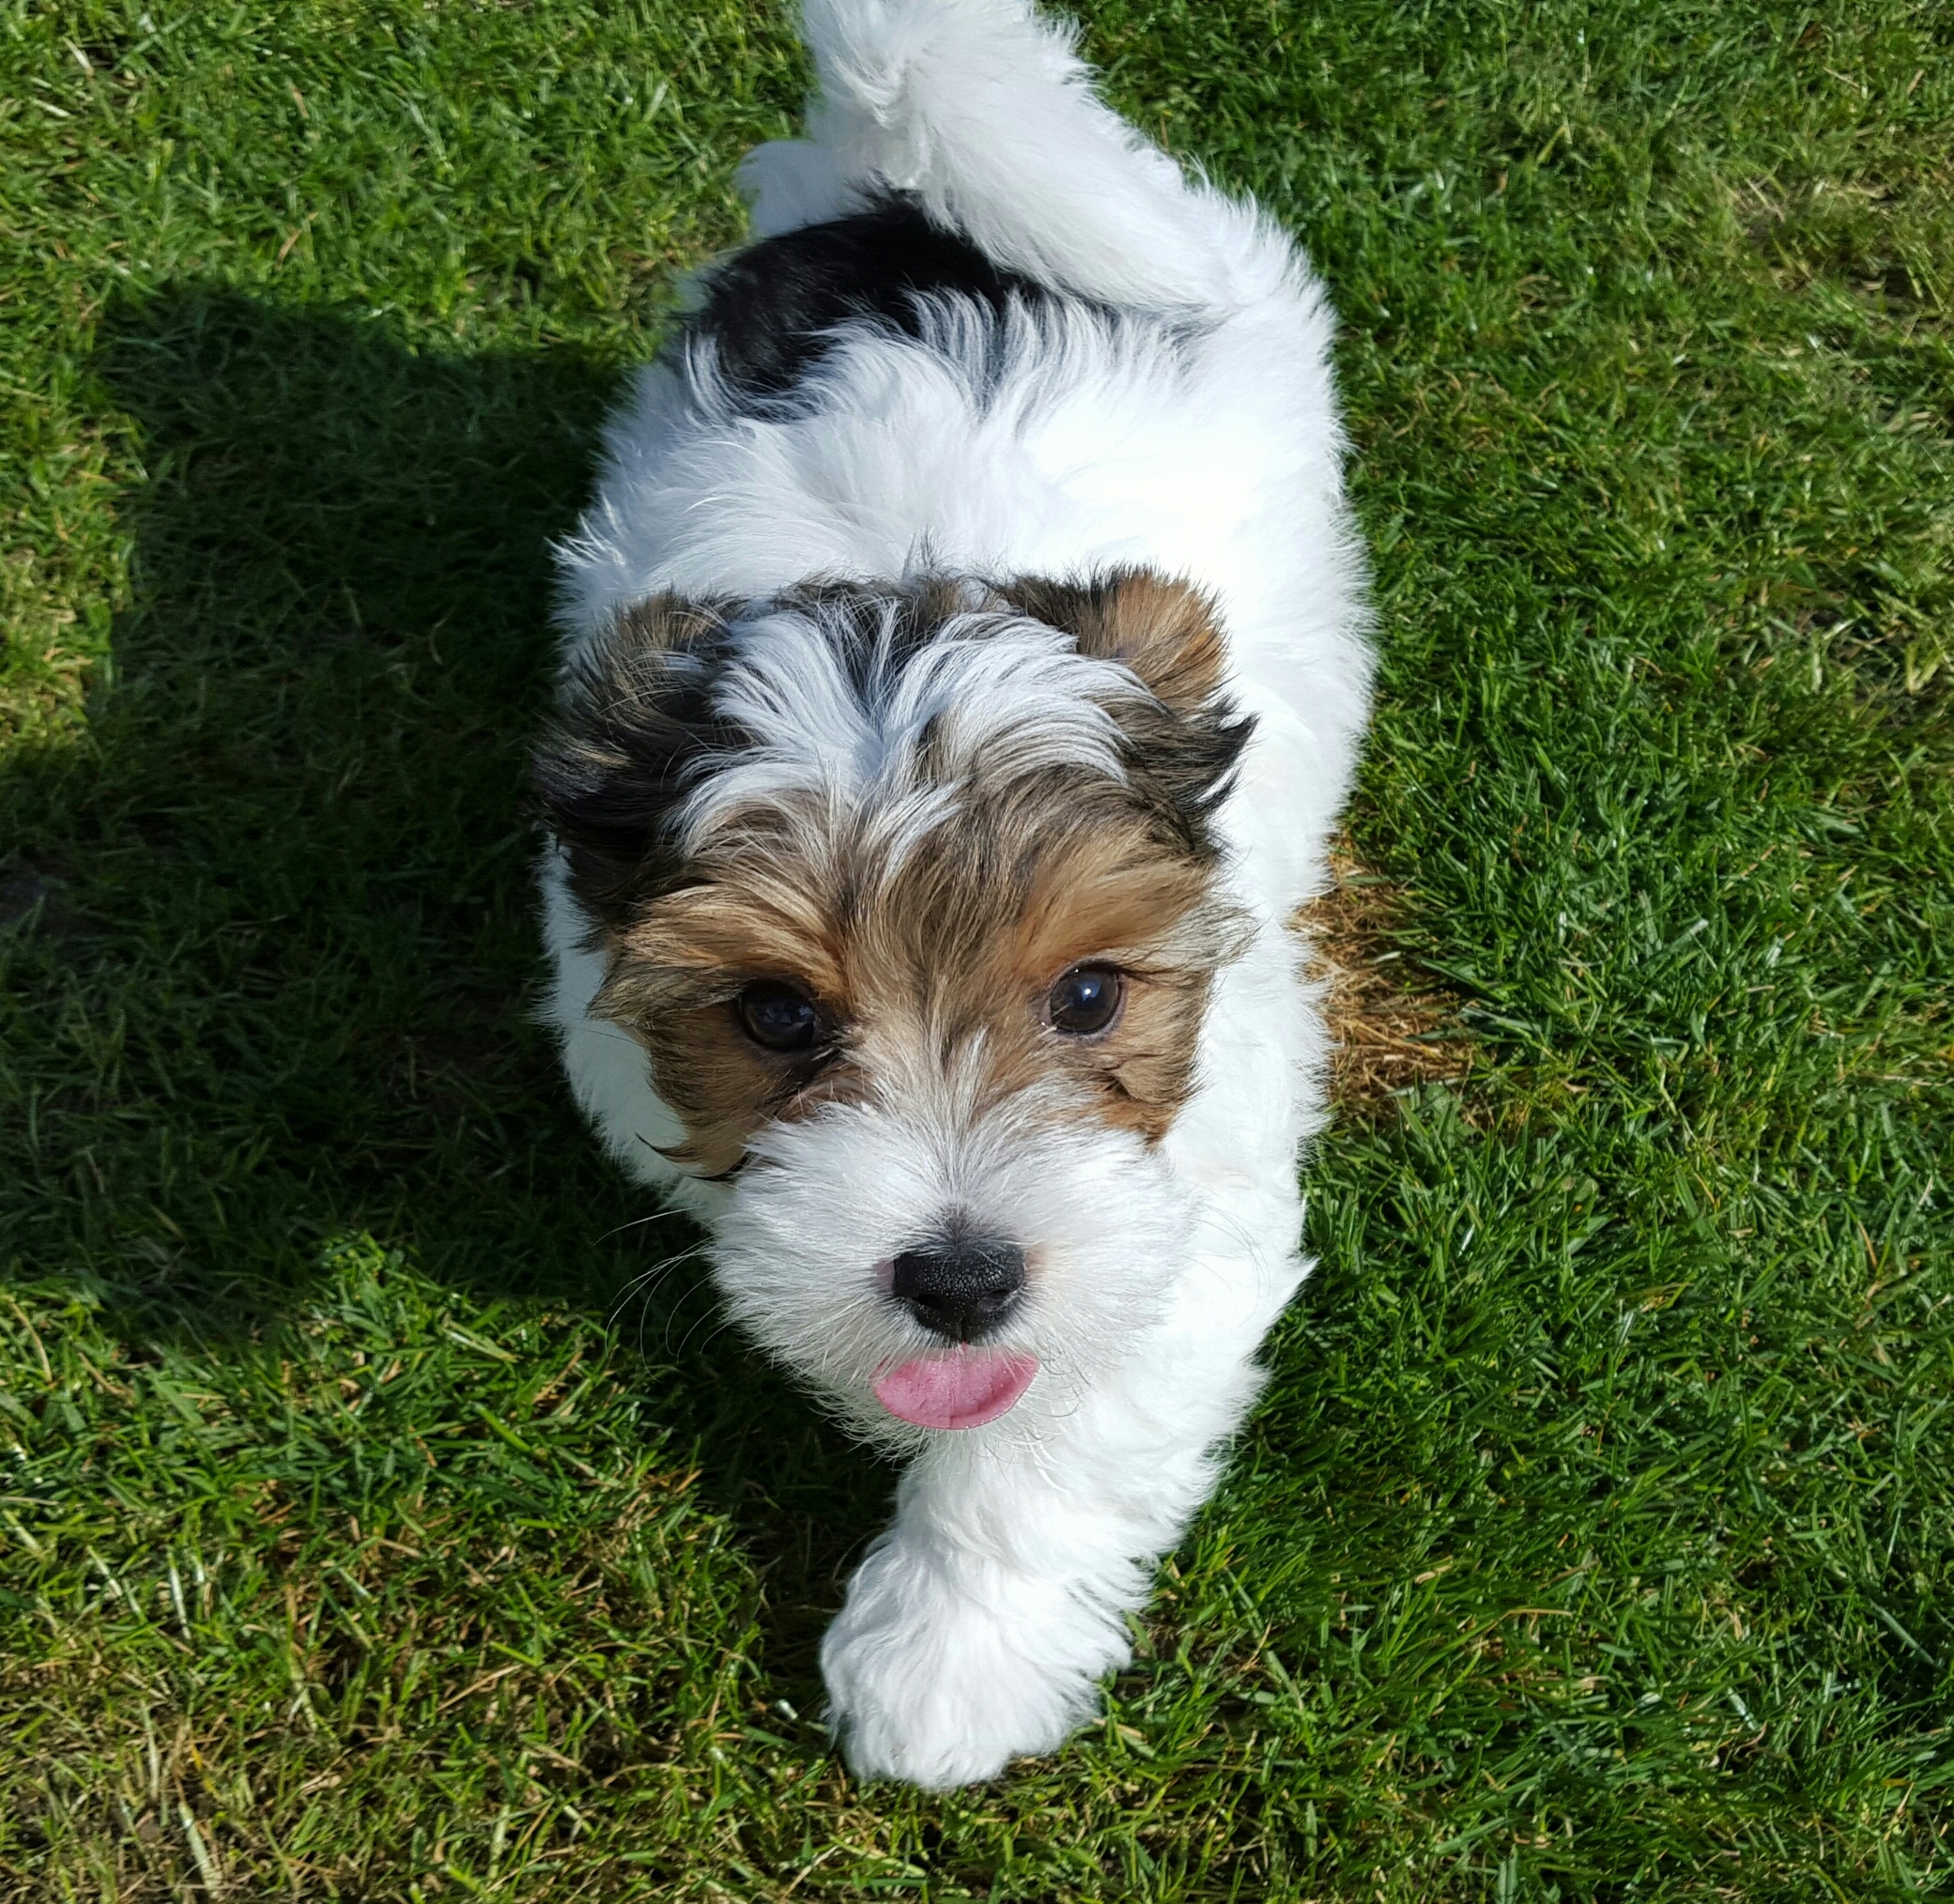
puppy, dog, animal, mammal, vertebrate, dog breed, terrier, puppies, tibetan terrier, havanese, dog like mammal, carnivoran, schnoodle, l wchen, dog crossbreeds, morkie, biewer terrier, polish lowland sheepdog, wire hair fox terrier, biewer yorkshire